Describe the emotion expressed in this image:  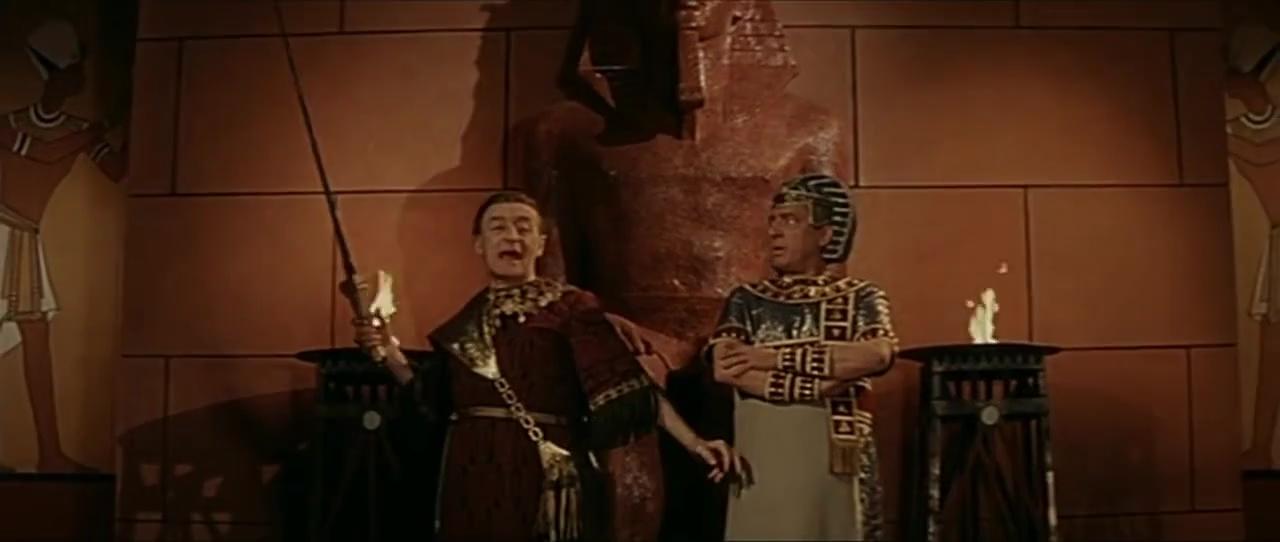
This person displays Suffering, valence and arousal with low intensity.